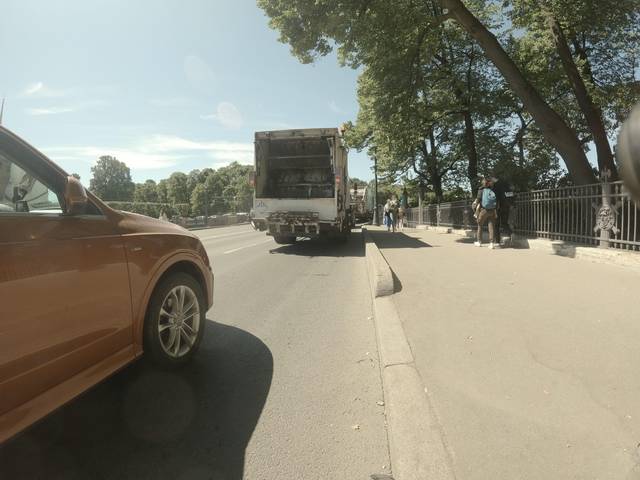
Region: Russia
Coordinates: 59.942, 30.336